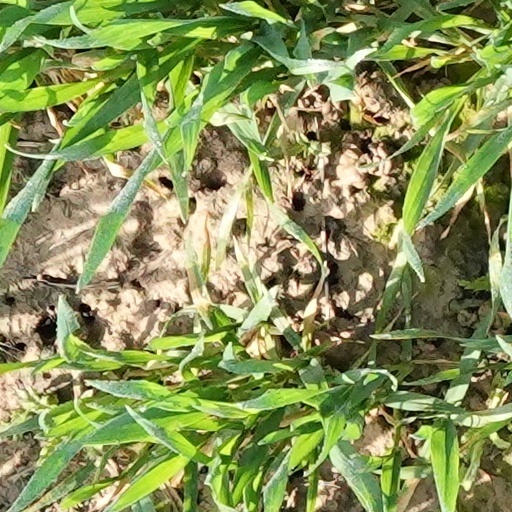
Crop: wheat